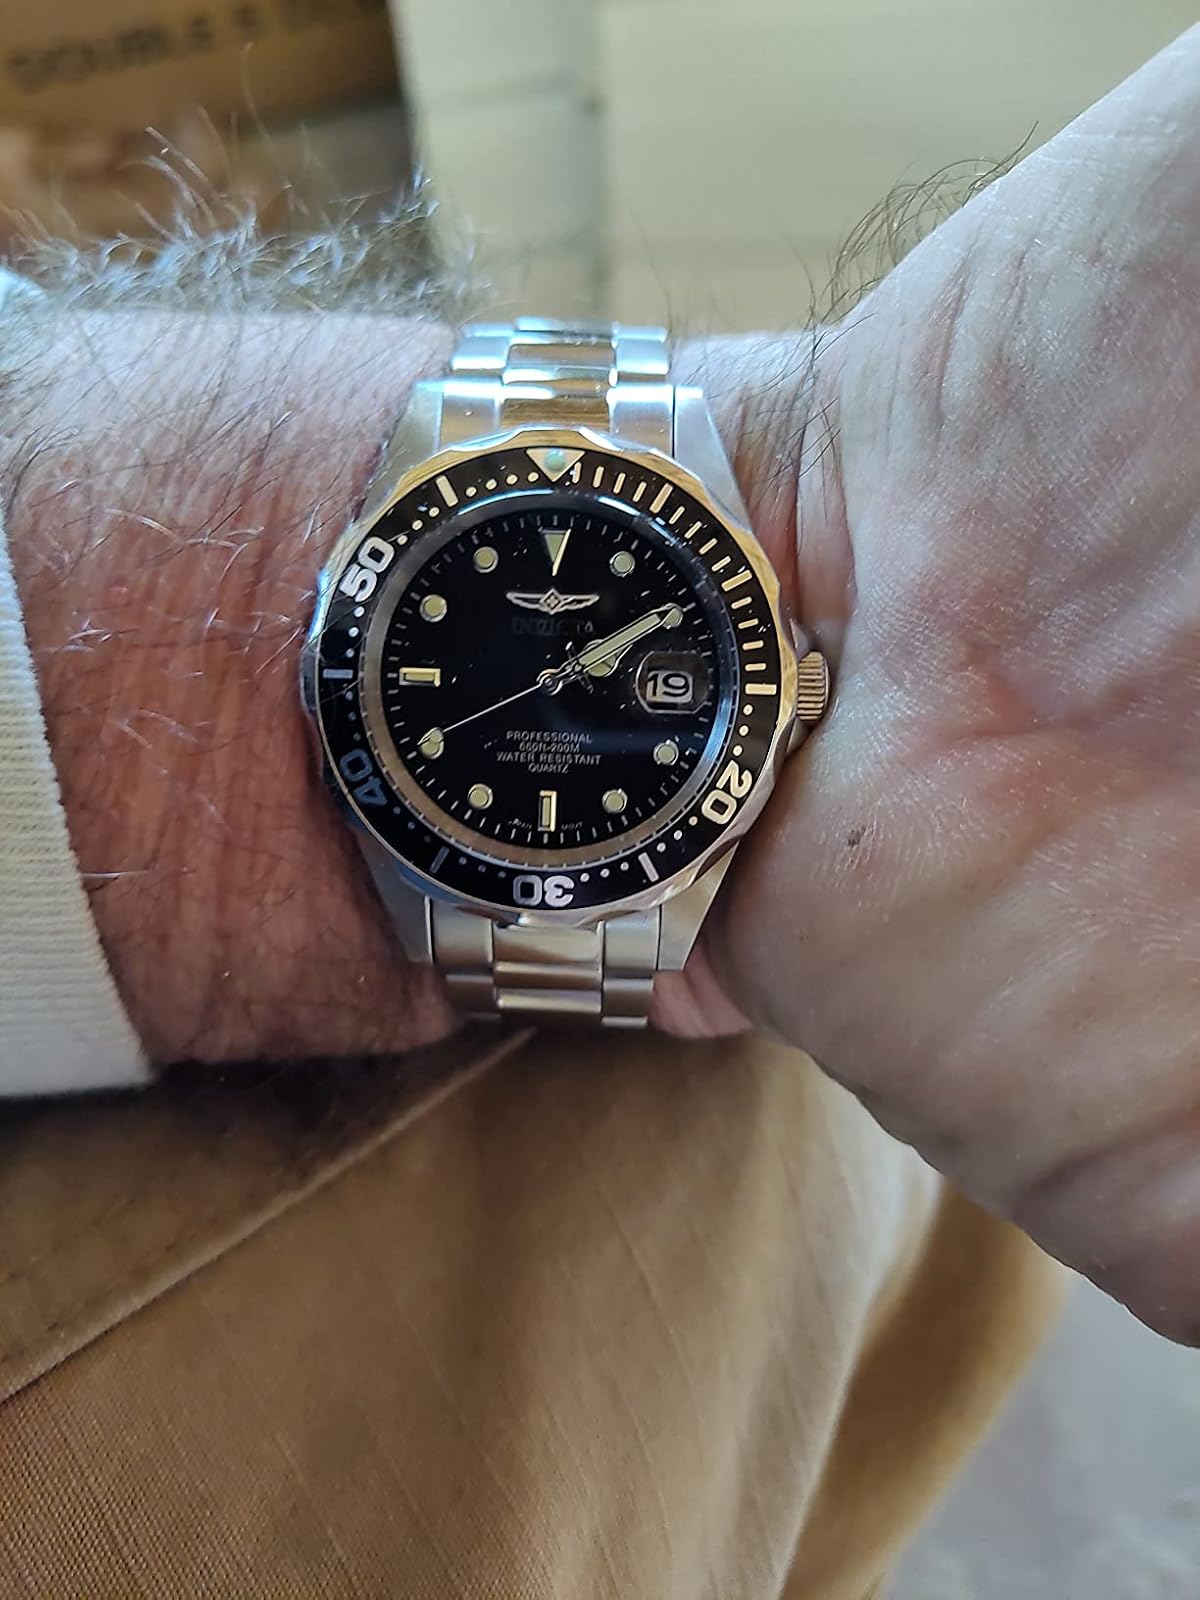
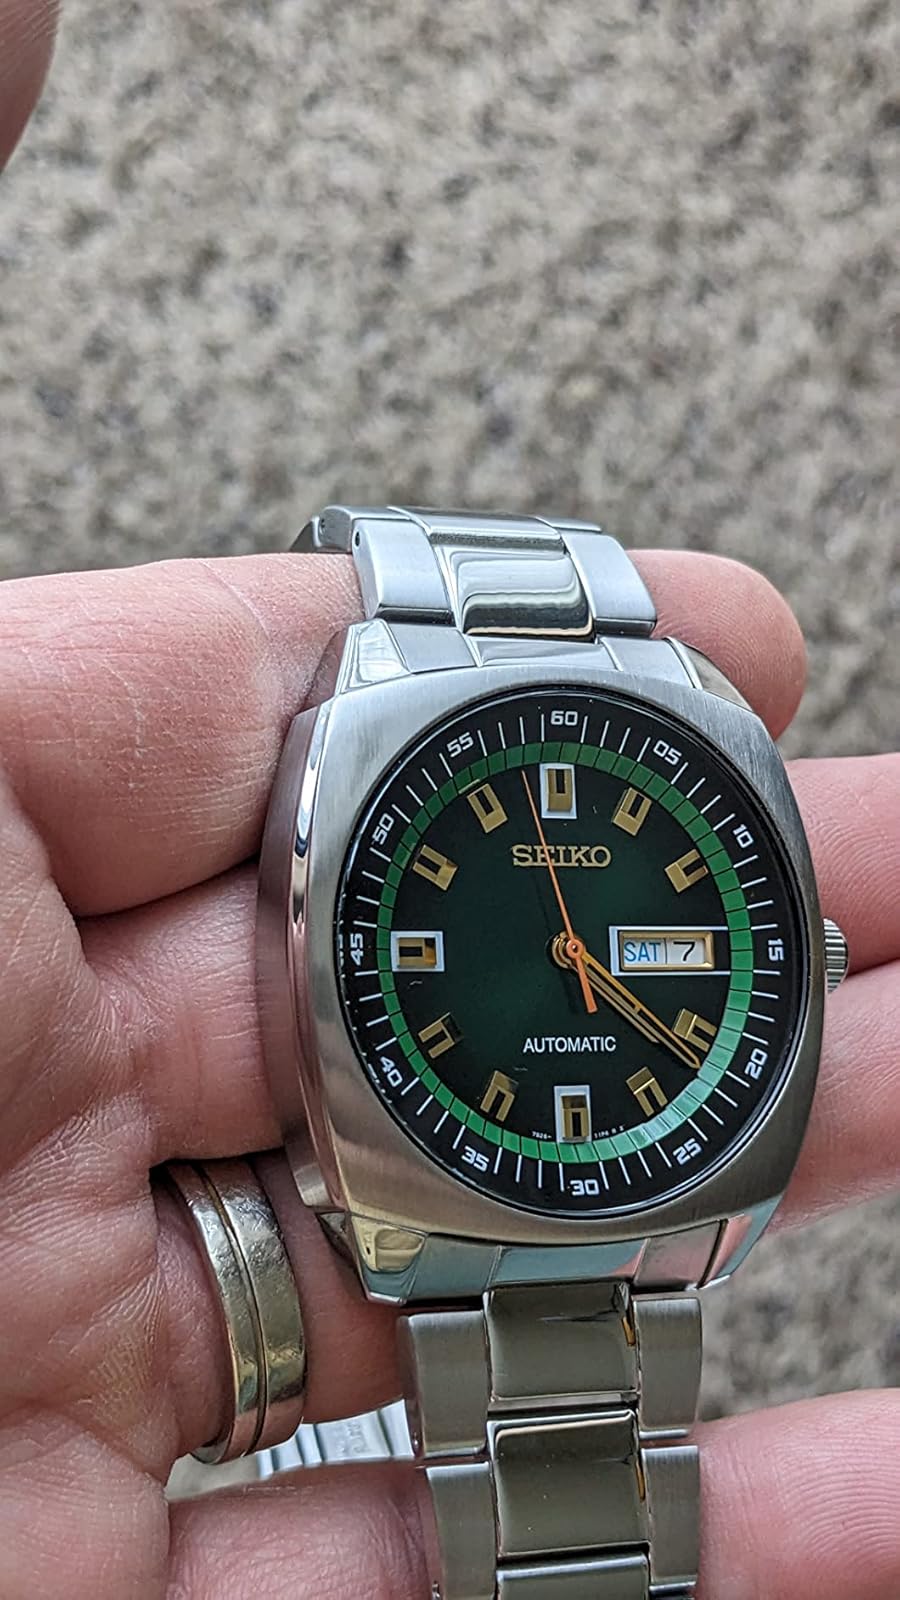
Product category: accessories_watch
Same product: no